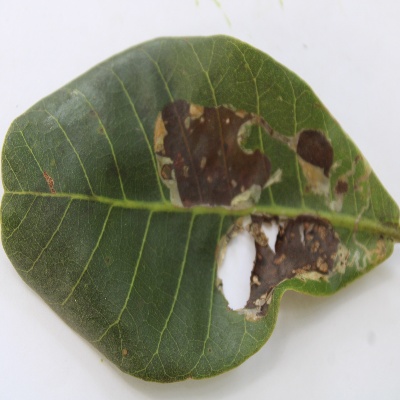
Crop: Cashew
Condition: leaf miner